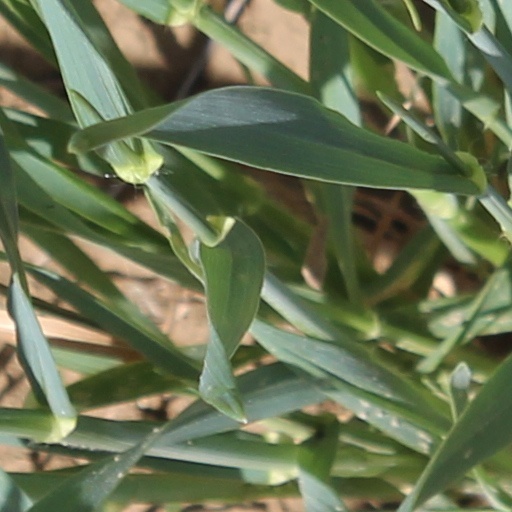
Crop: wheat